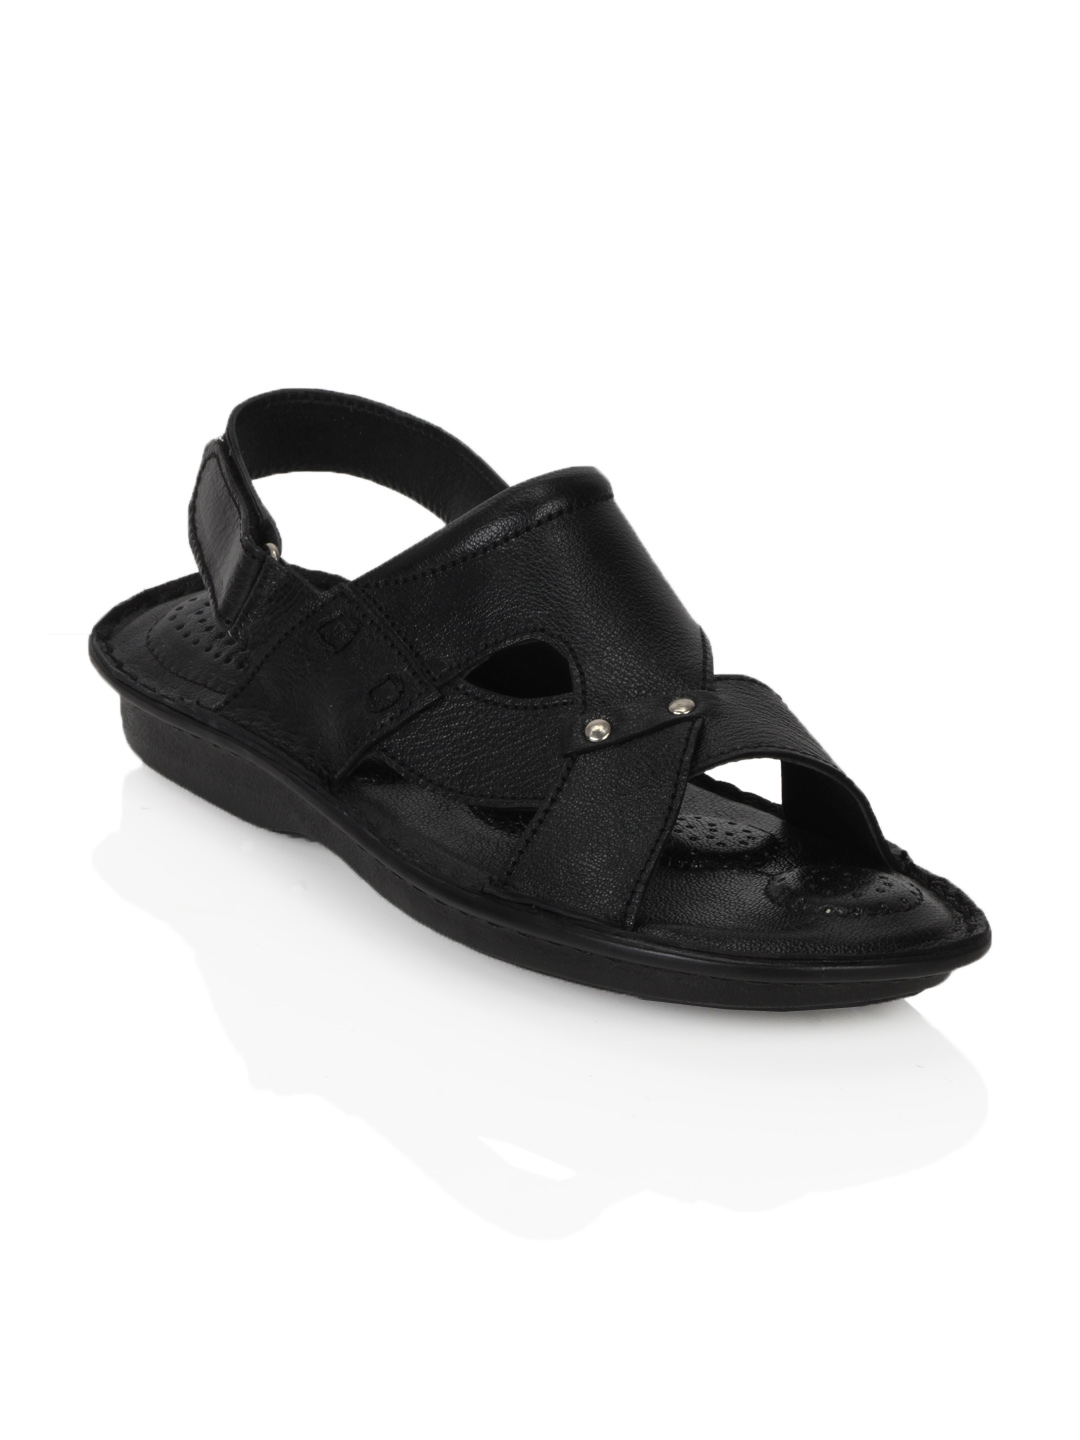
Coolers Men Black Sandals
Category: Footwear / Sandal / Sandals
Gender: Men
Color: Black
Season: Fall 2012
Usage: Casual